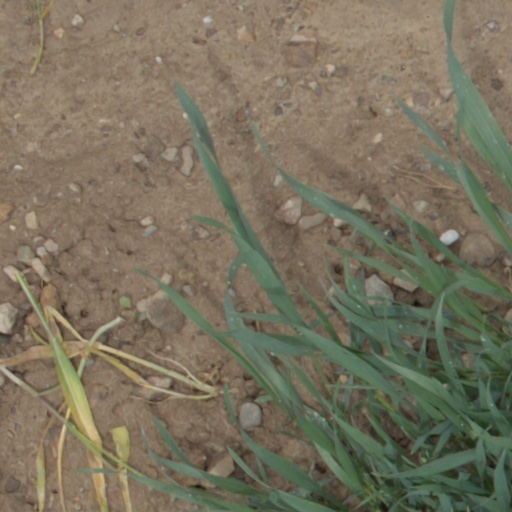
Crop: wheat